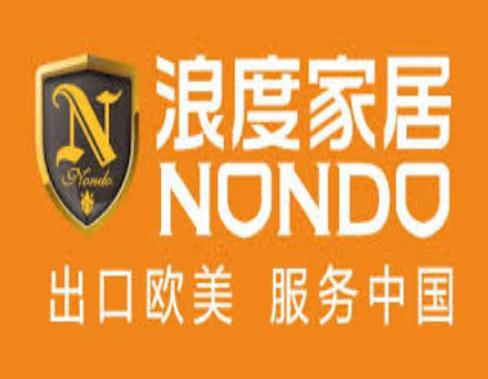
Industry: Necessities